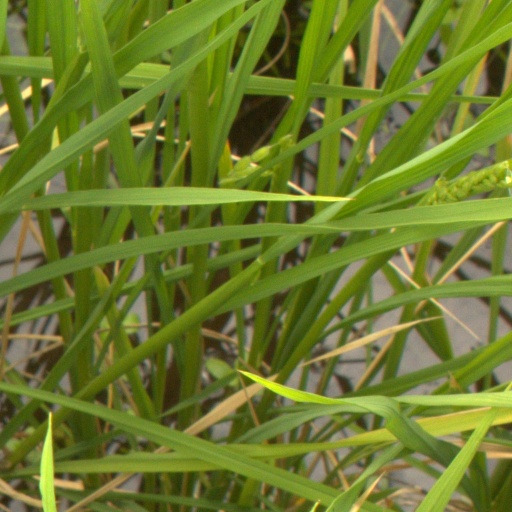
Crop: rice